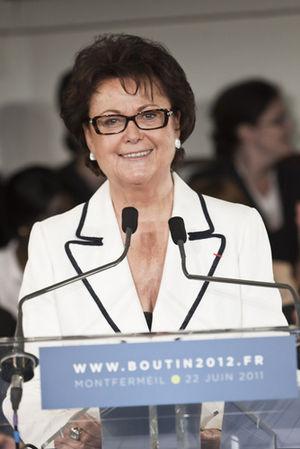
Discours de candidature à la présidentielle à Montfermeil (juin 2010)
Christine Boutin, née Christine Martin le 6 février 1944 à Levroux, est une femme politique française, membre successivement ou concomitamment de l'UDF, de l'UMP et du FRS-PCD.
Cette page présente les candidats à l'élection présidentielle française de 2012, dont le premier tour a eu lieu le 22 avril 2012 et le second le 6 mai 2012, ainsi que les candidatures qui ont été retirées ou qui n'ont pas abouti.